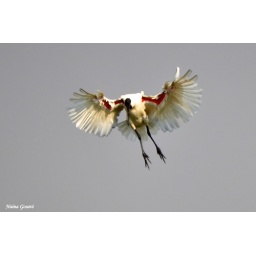
Please view LARGE Captured at Bhigwan ...ground for migratory birds . check for another shot in the comment box